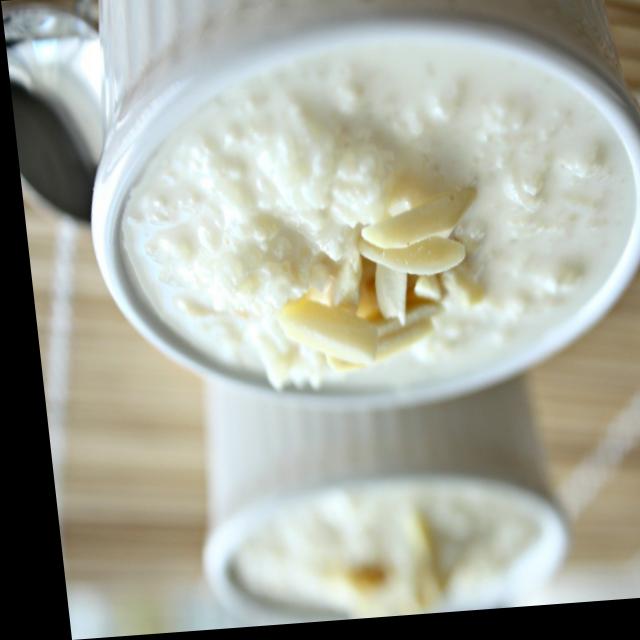
Dish: kheer